Bee-eater

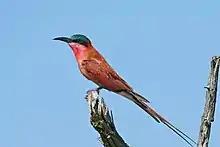
The southern carmine bee-eater is adversely affected by persecution and habitat loss.

Bee-eater nests may be raided by rats and snakes, and the adults are hunted by birds of prey such as the Levant sparrowhawk. The little bee-eater and red-throated bee-eaters are hosts of the greater honeyguide and the lesser honeyguide, both brood parasites. The young honeyguides kill the bee-eater's chicks and destroy any eggs. The begging call of the honeyguide sounds like "two" bee-eater chicks, ensuring a good supply of food from the adult bee-eaters.